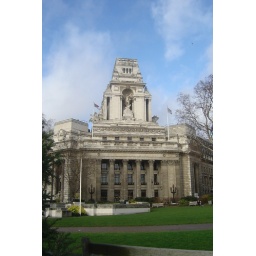
i don't remember what building this was but it was by the tower of london